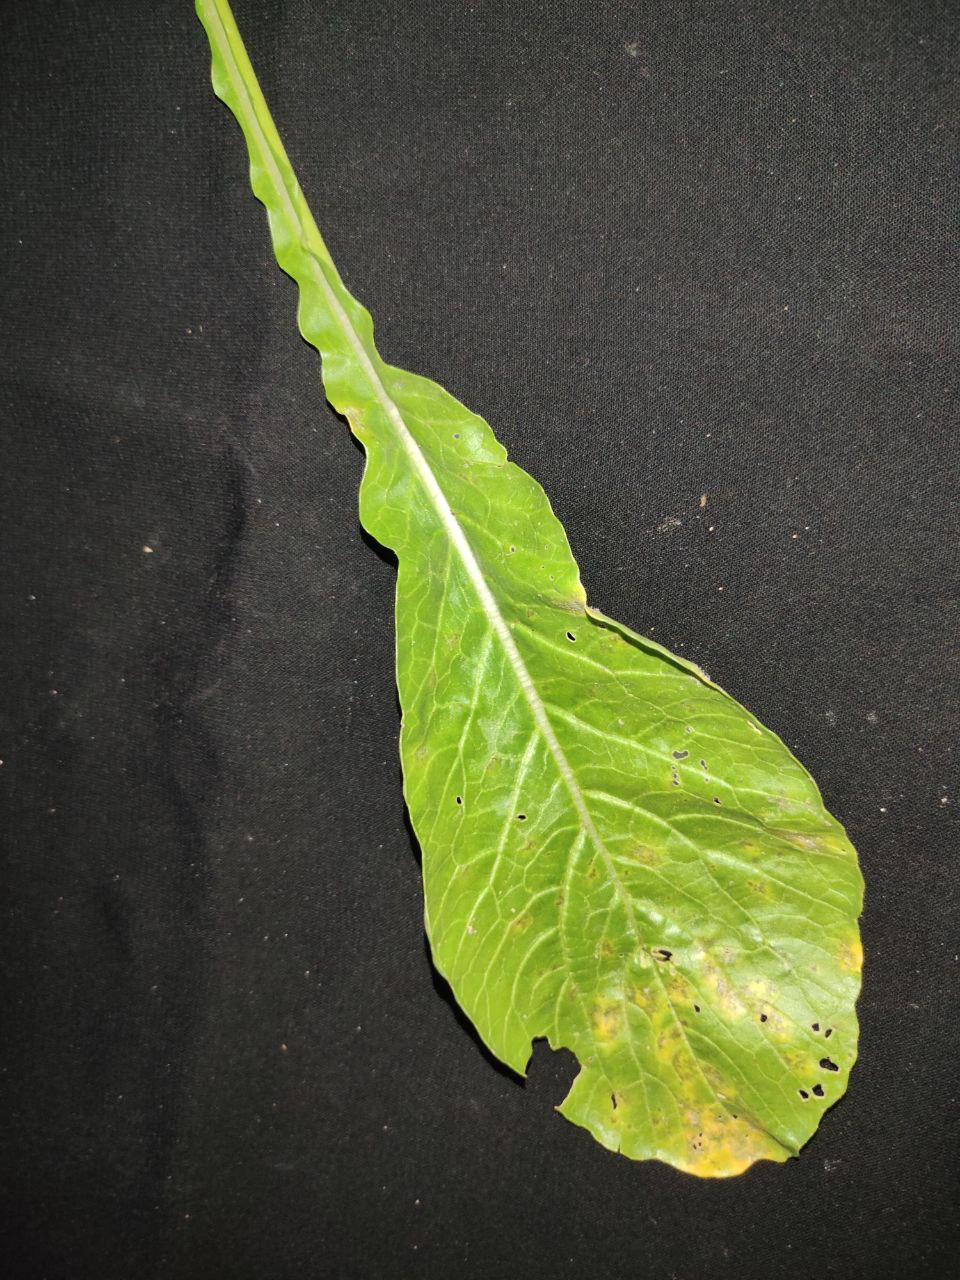
Label: Downey mildew